Fat-tailed sheep

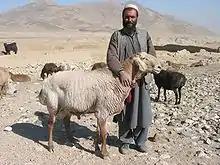
A shepherd with fat-tailed sheep on a mountainside in Afghanistan

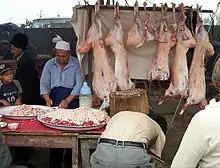
Vendor using fat-tailed sheep meat to prepare chuan, in Xinjiang Province, China

Two general varieties of fat-tails exist, the broad fat-tails and the long fat-tails. The long-tailed varieties have the smallest geographical distribution, being found mostly in Arabia (a variety called the Nejd, black with a white head, named for the Nejd region, and raised also in Iraq, Central Asia, and Syria) and in the Caucasus (the Colchian, for the Colchis territory, and the Circassian). Broad varieties include the Hajaz (Arabia, small and white, named for the Hejaz region), the Arabi (black or piebald, in Arabia and Iraq), the Awassi (the dominant variety in Iraq, Lebanon, Syria, Palestine, Jordan), and the ak or White Karaman (in Turkey). Eastward, toward Iran (among the Bakhtiari people) and China, there are dozens of varieties, including the Karakul.